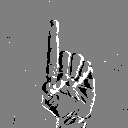
ASL letter: d